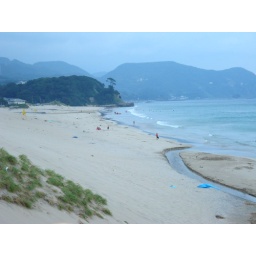
One of the few white beaches in the &amp;quot;area&amp;quot; (3hrs train ride away). Still kind of dirty...